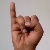
The image shows a hand gesture representing the letter 'I' in Indian Sign Language.